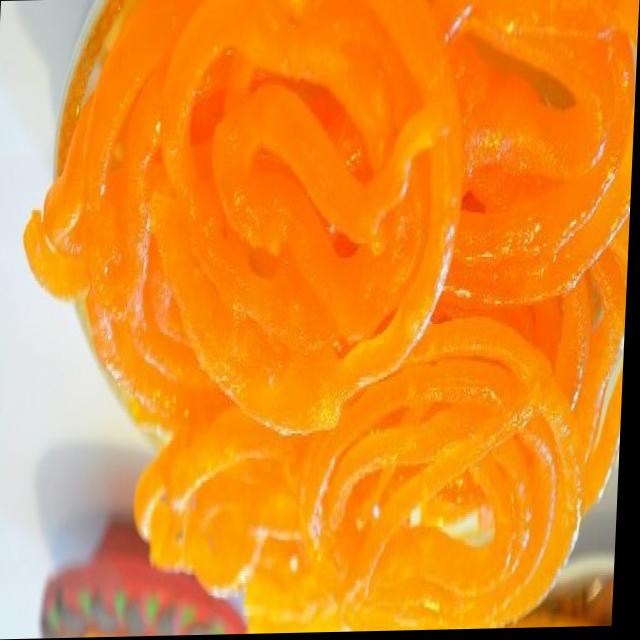
Dish: jalebi